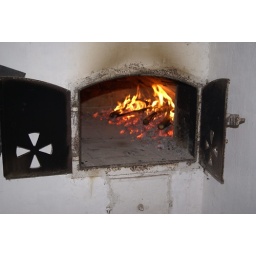
the pizza oven in the cellar